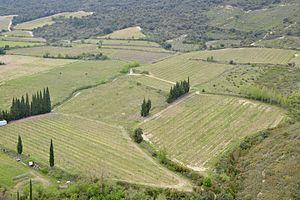
Vignes près de Cucugnan (Aude, France).
Le massif des Corbières est une région naturelle française d'Occitanie.